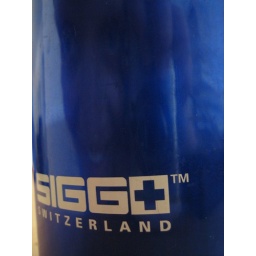
reflecting about hydration in my big blue Sigg bottle